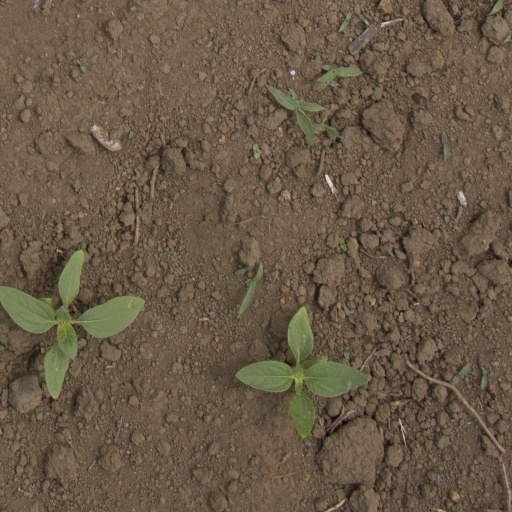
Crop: Jerusalem artichoke